Soccer kick

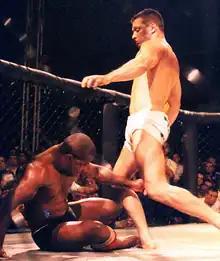
Renzo Gracie soccer kicks Eugenio Tadeu at a Vale Tudo bout in 1997

A soccer kick, also known as a soccer ball kick or PK (penalty kick) in puroresu and shoot fighting, and as tiro de meta in vale tudo, is a reference to a kick that is similar to kicks used in association football. It is the colloquial term for a kick performed against a prone, kneeling, rising or supine opponent by a fighter who is in a standing or semi-standing position, to any part of a downed opponent. The technique is banned under the Unified Rules of Mixed Martial Arts; however, other rulesets, including the ones used by Pride Fighting Championships do permit them. Soccer kicks have been regularly discussed as to potential damage. There has been a regular debate on the usage of them within MMA. Some MMA fans and fighters support them while a fight doctor and politicians have opposed them.